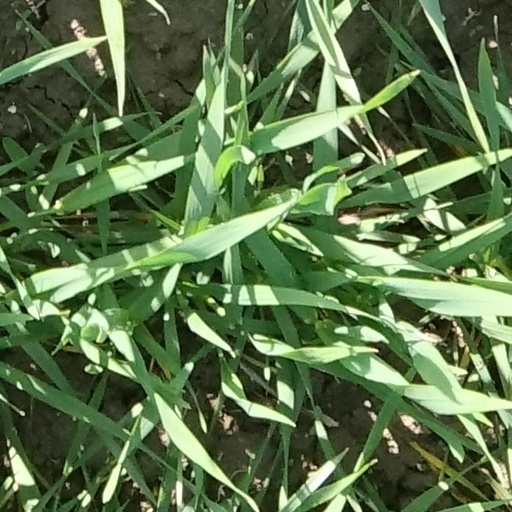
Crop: wheat